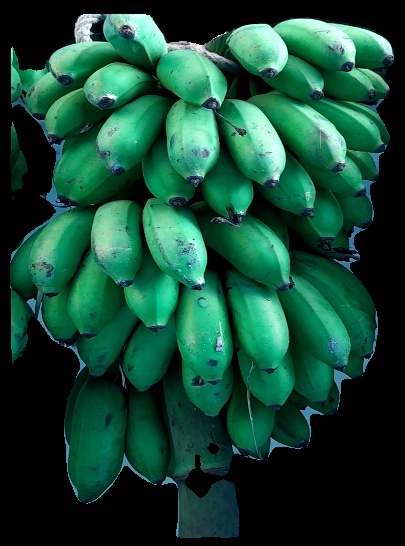
Variety: rasbale
Grade: grade2